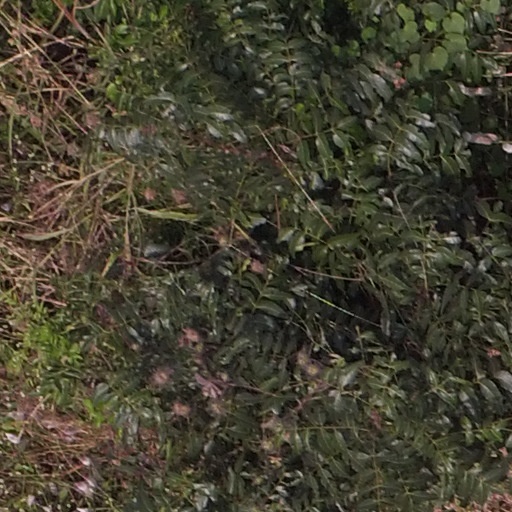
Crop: maize; corn